James Burrell Smith

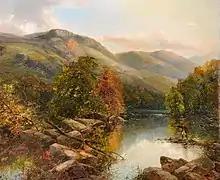
James Burrell Smith: "On the Conway, North Wales, with a Man Fishing", c. 1850

James Burrell Smith (died 16 December 1897) was a watercolour and landscape artist. He was born in London. In 1843 he moved to Alnwick, Northumberland where he trained with Thomas Miles Richardson. He travelled around the UK and Europe. During the 1880s, he created some engravings for "The Illustrated London News".